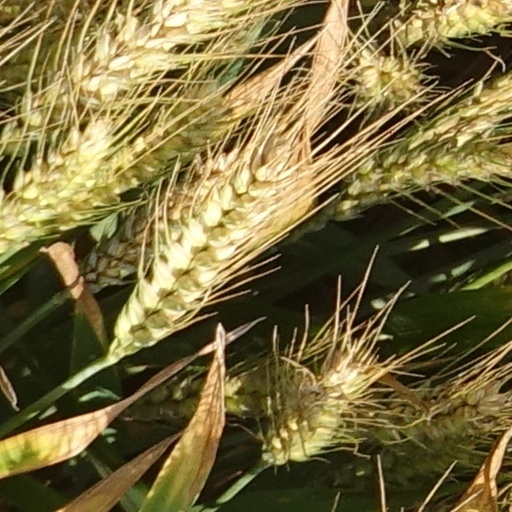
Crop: wheat